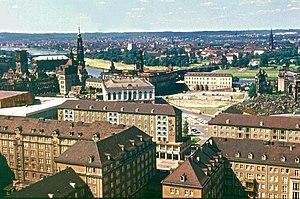
Le Johanneum de Dresde est un bâtiment Renaissance de 1586 nommé d'après le roi Johann Ier de Saxe. Il servait à l'origine d'écuries pour accueillir les chevaux des Electeurs et les voitures.